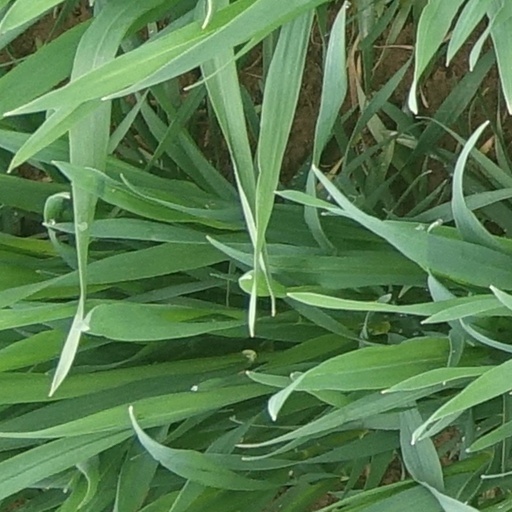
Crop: wheat